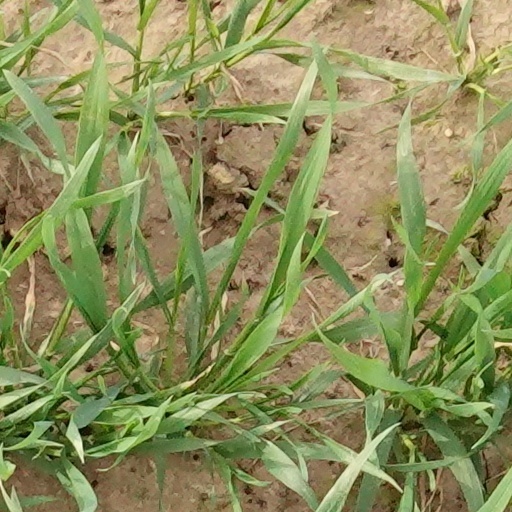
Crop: wheat